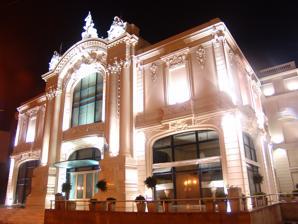
Building: Municipal Theater of Santa Fe
Country: Argentina
Year built: 1905
The Municipal Theater of Santa Fe The May 1 Municipal Theater is the premier stage theater and concert hall in Santa Fe, Argentina . History and overview The theatre arose from an initiative by Mayor Sixto Sandaza, who sought to remedy the growing city's lack of a formal concert hall or architecturally significant theater. The city is the capital of Santa Fe Province , was home to 35,000 inhabitants by the 1895 Census, and had doubled in population in merely a decade. The municipality commissioned French Argentine architect Augusto Plou to design the new institution, whose construction began in 1903. Plou's design for a French Neoclassical exterior and interiors in the style of Louis XV resulted from the day's architectural tastes among Argentine high society and government planners, alike.  The façade was crowned with sculptures by local artist Nicolás Gulli, representing allegories of music and dance. The ornate theater was inaugurated on October 5, 1905. The institution's main hall, the Sala Mayor , seats an audience of 850, was decorated by painter Nazareno Orlandi, and is notable also for a spiderweb chandelier transferred from the city's colonial cabildo . An extensive modernization was completed in 1973, including the installation of electronic stagecraft and lighting equipment, as well as central air conditioning. Two secondary halls were also opened at the time: the Leopoldo Marechal Salon, which seats 250, and the smaller Juan Franze Salon, which hosts ballet recitals. On the occasion of the theater's upcoming centennial, Mayor Ezequiel Balbarrey commissioned its refurbishment, including the removal of the modern veranda (a visual obstacle on the façade). Inaugurated on May 25, 2005, the theater's restoration was awarded a second-place prize in the subsequent Ibero-American Cultural Patrimony Restoration Contest. References and external links